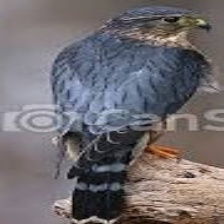
Species: MERLIN
Scientific name: FALCO COLUMBARIUS